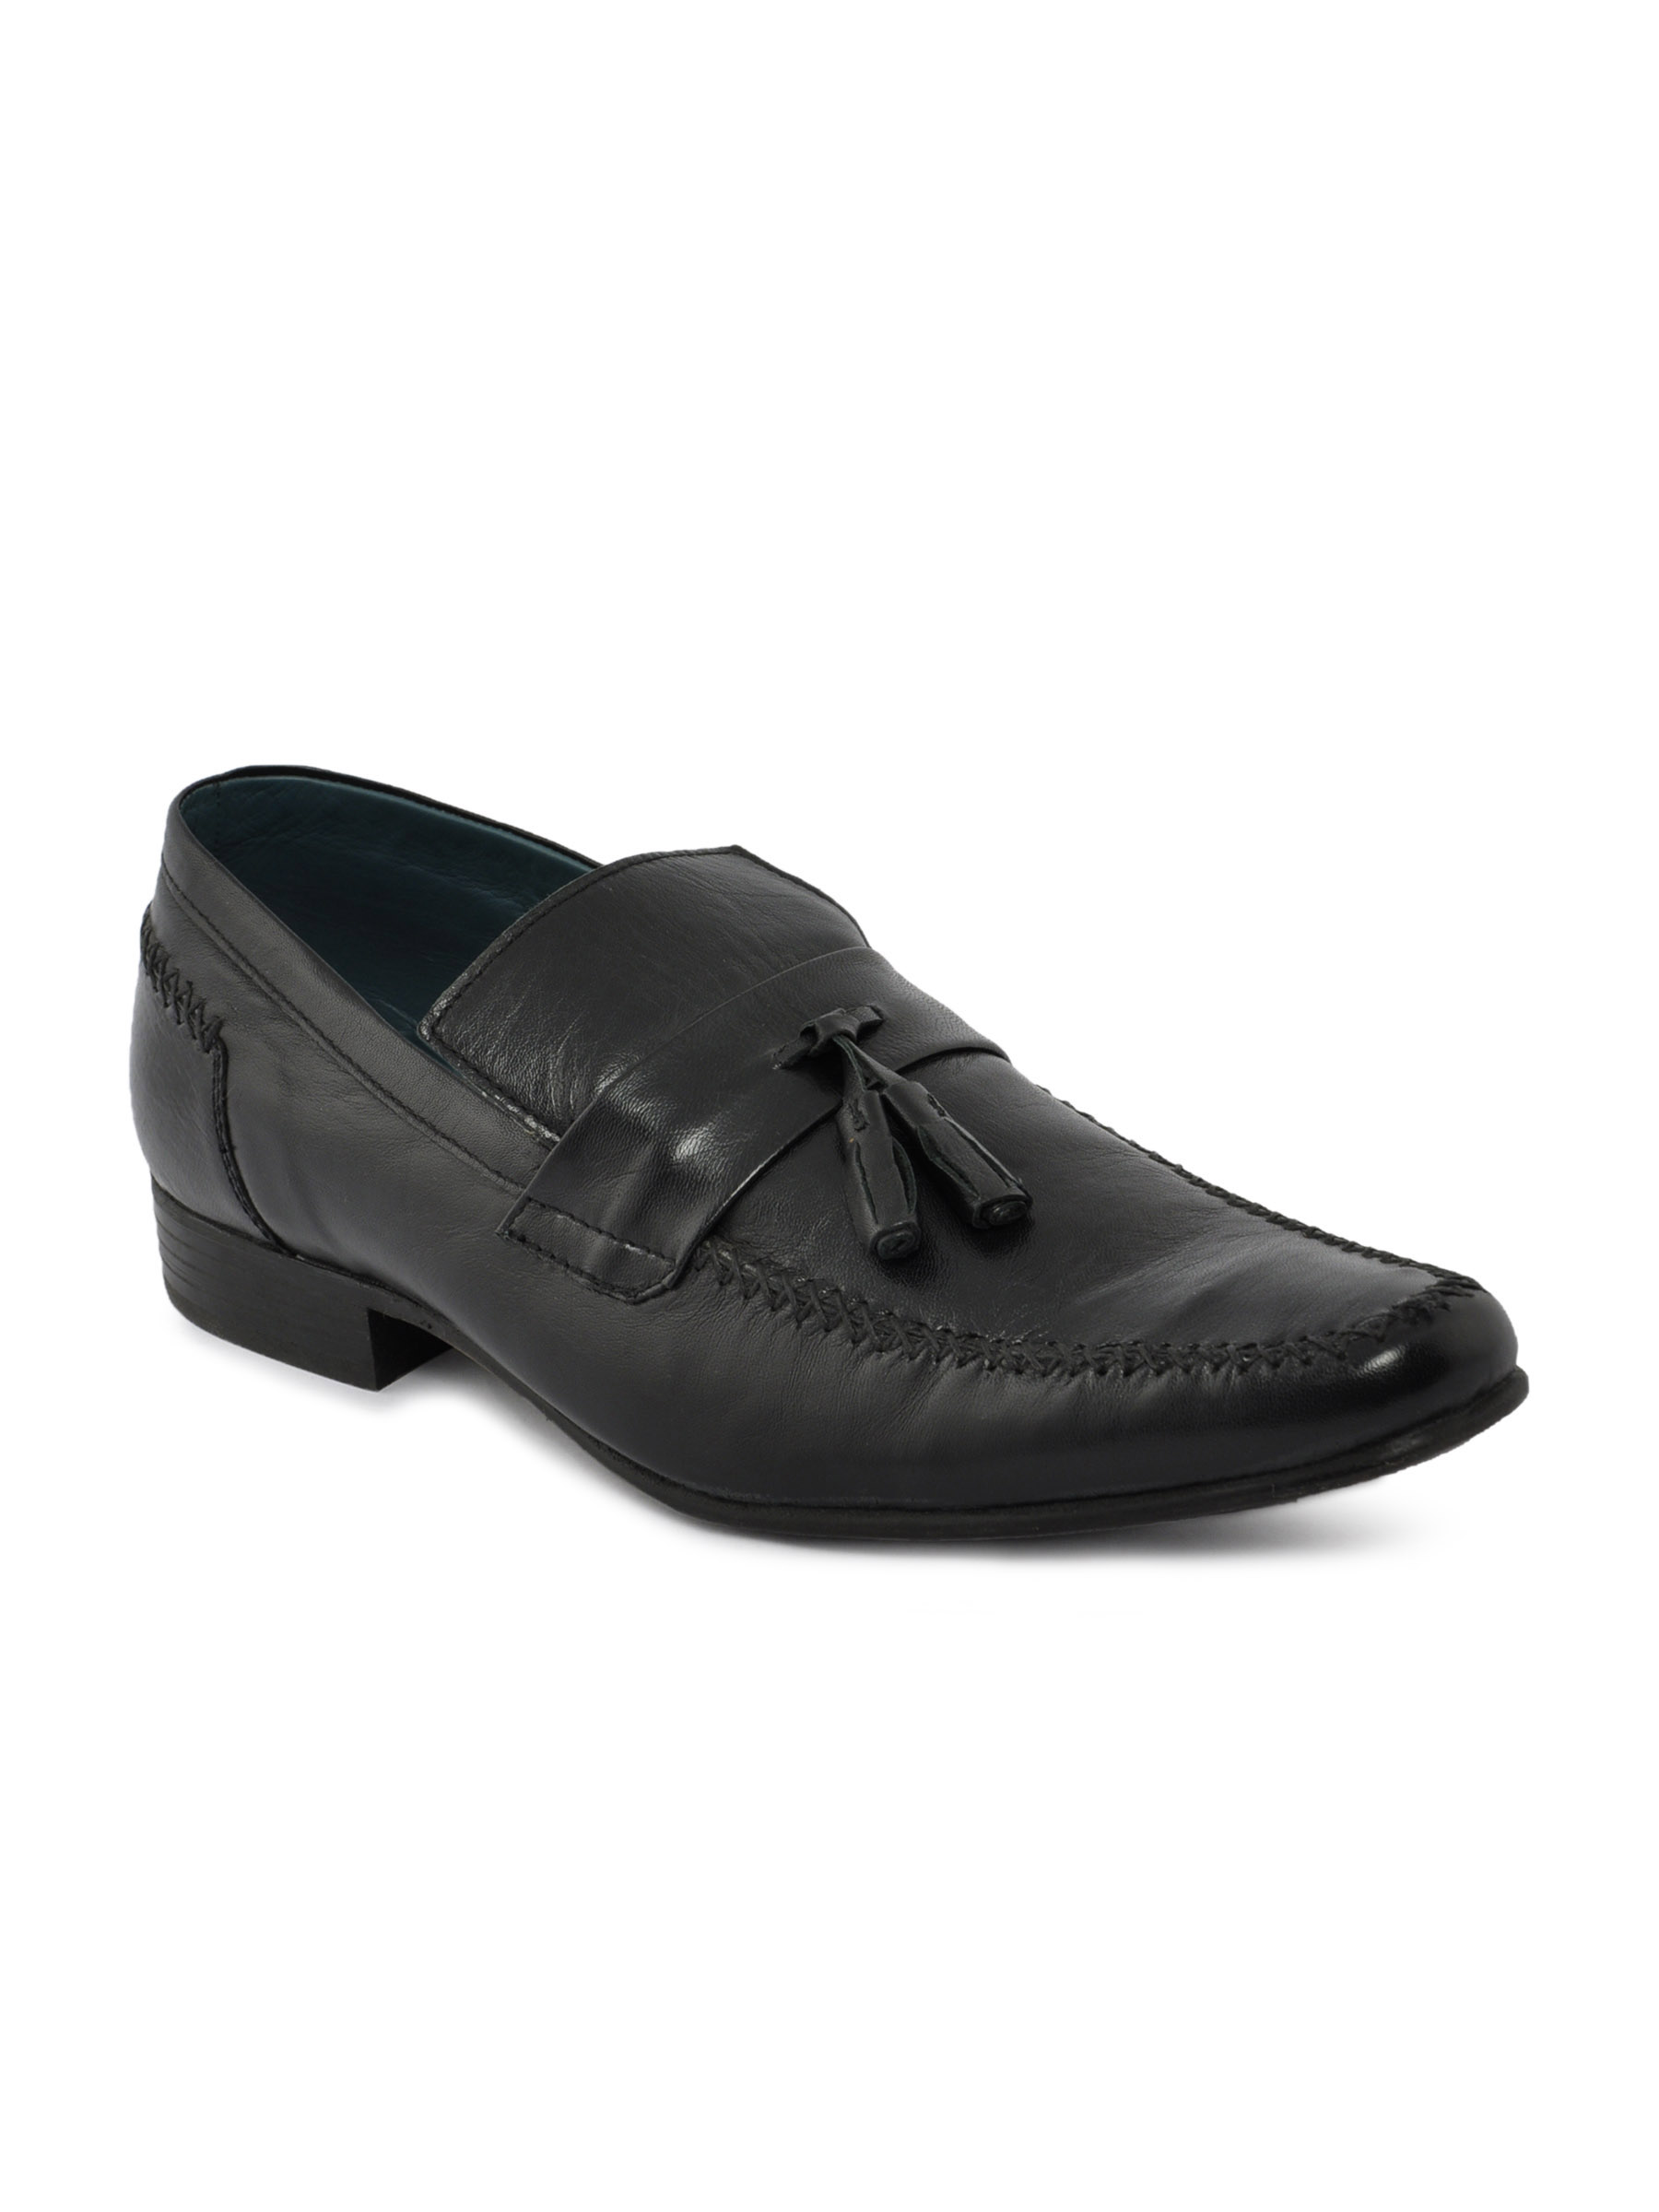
Red Tape Men Formal Black Shoes
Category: Footwear / Shoes / Formal Shoes
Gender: Men
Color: Black
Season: Winter 2018
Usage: Formal